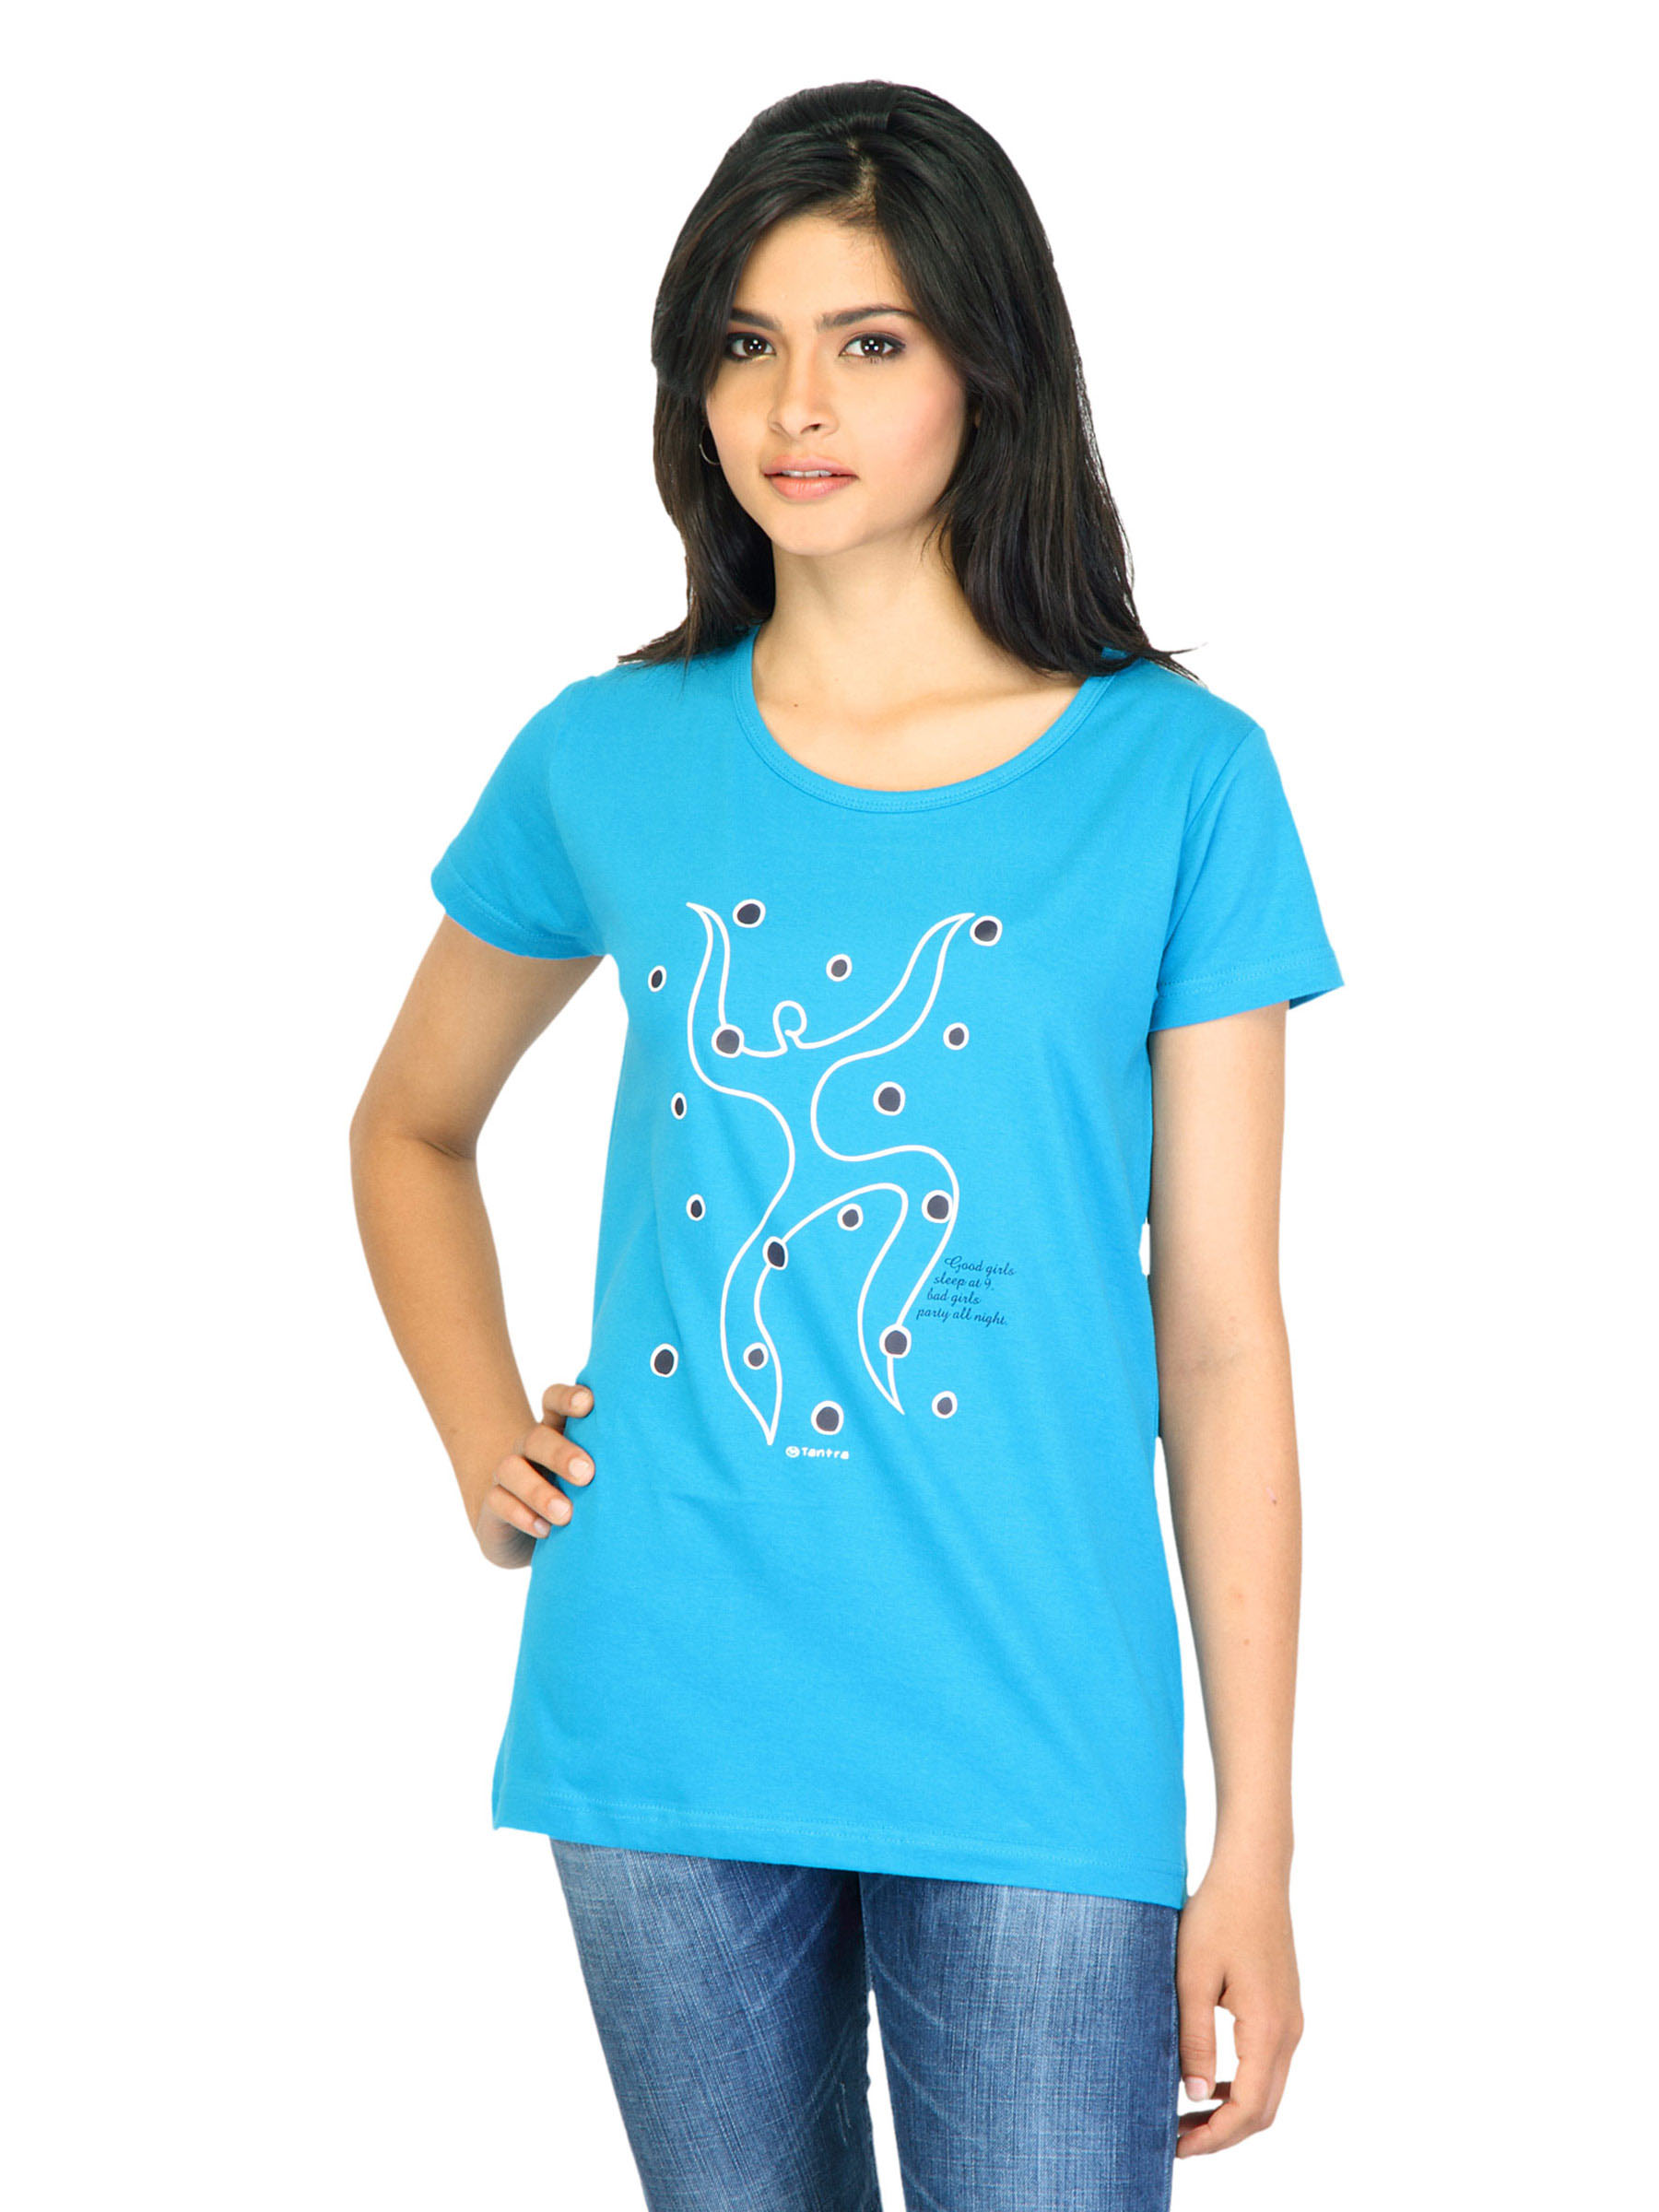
Tantra Women Blue Printed T-shirt
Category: Apparel / Topwear / Tshirts
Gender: Women
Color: Blue
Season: Fall 2011
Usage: Casual